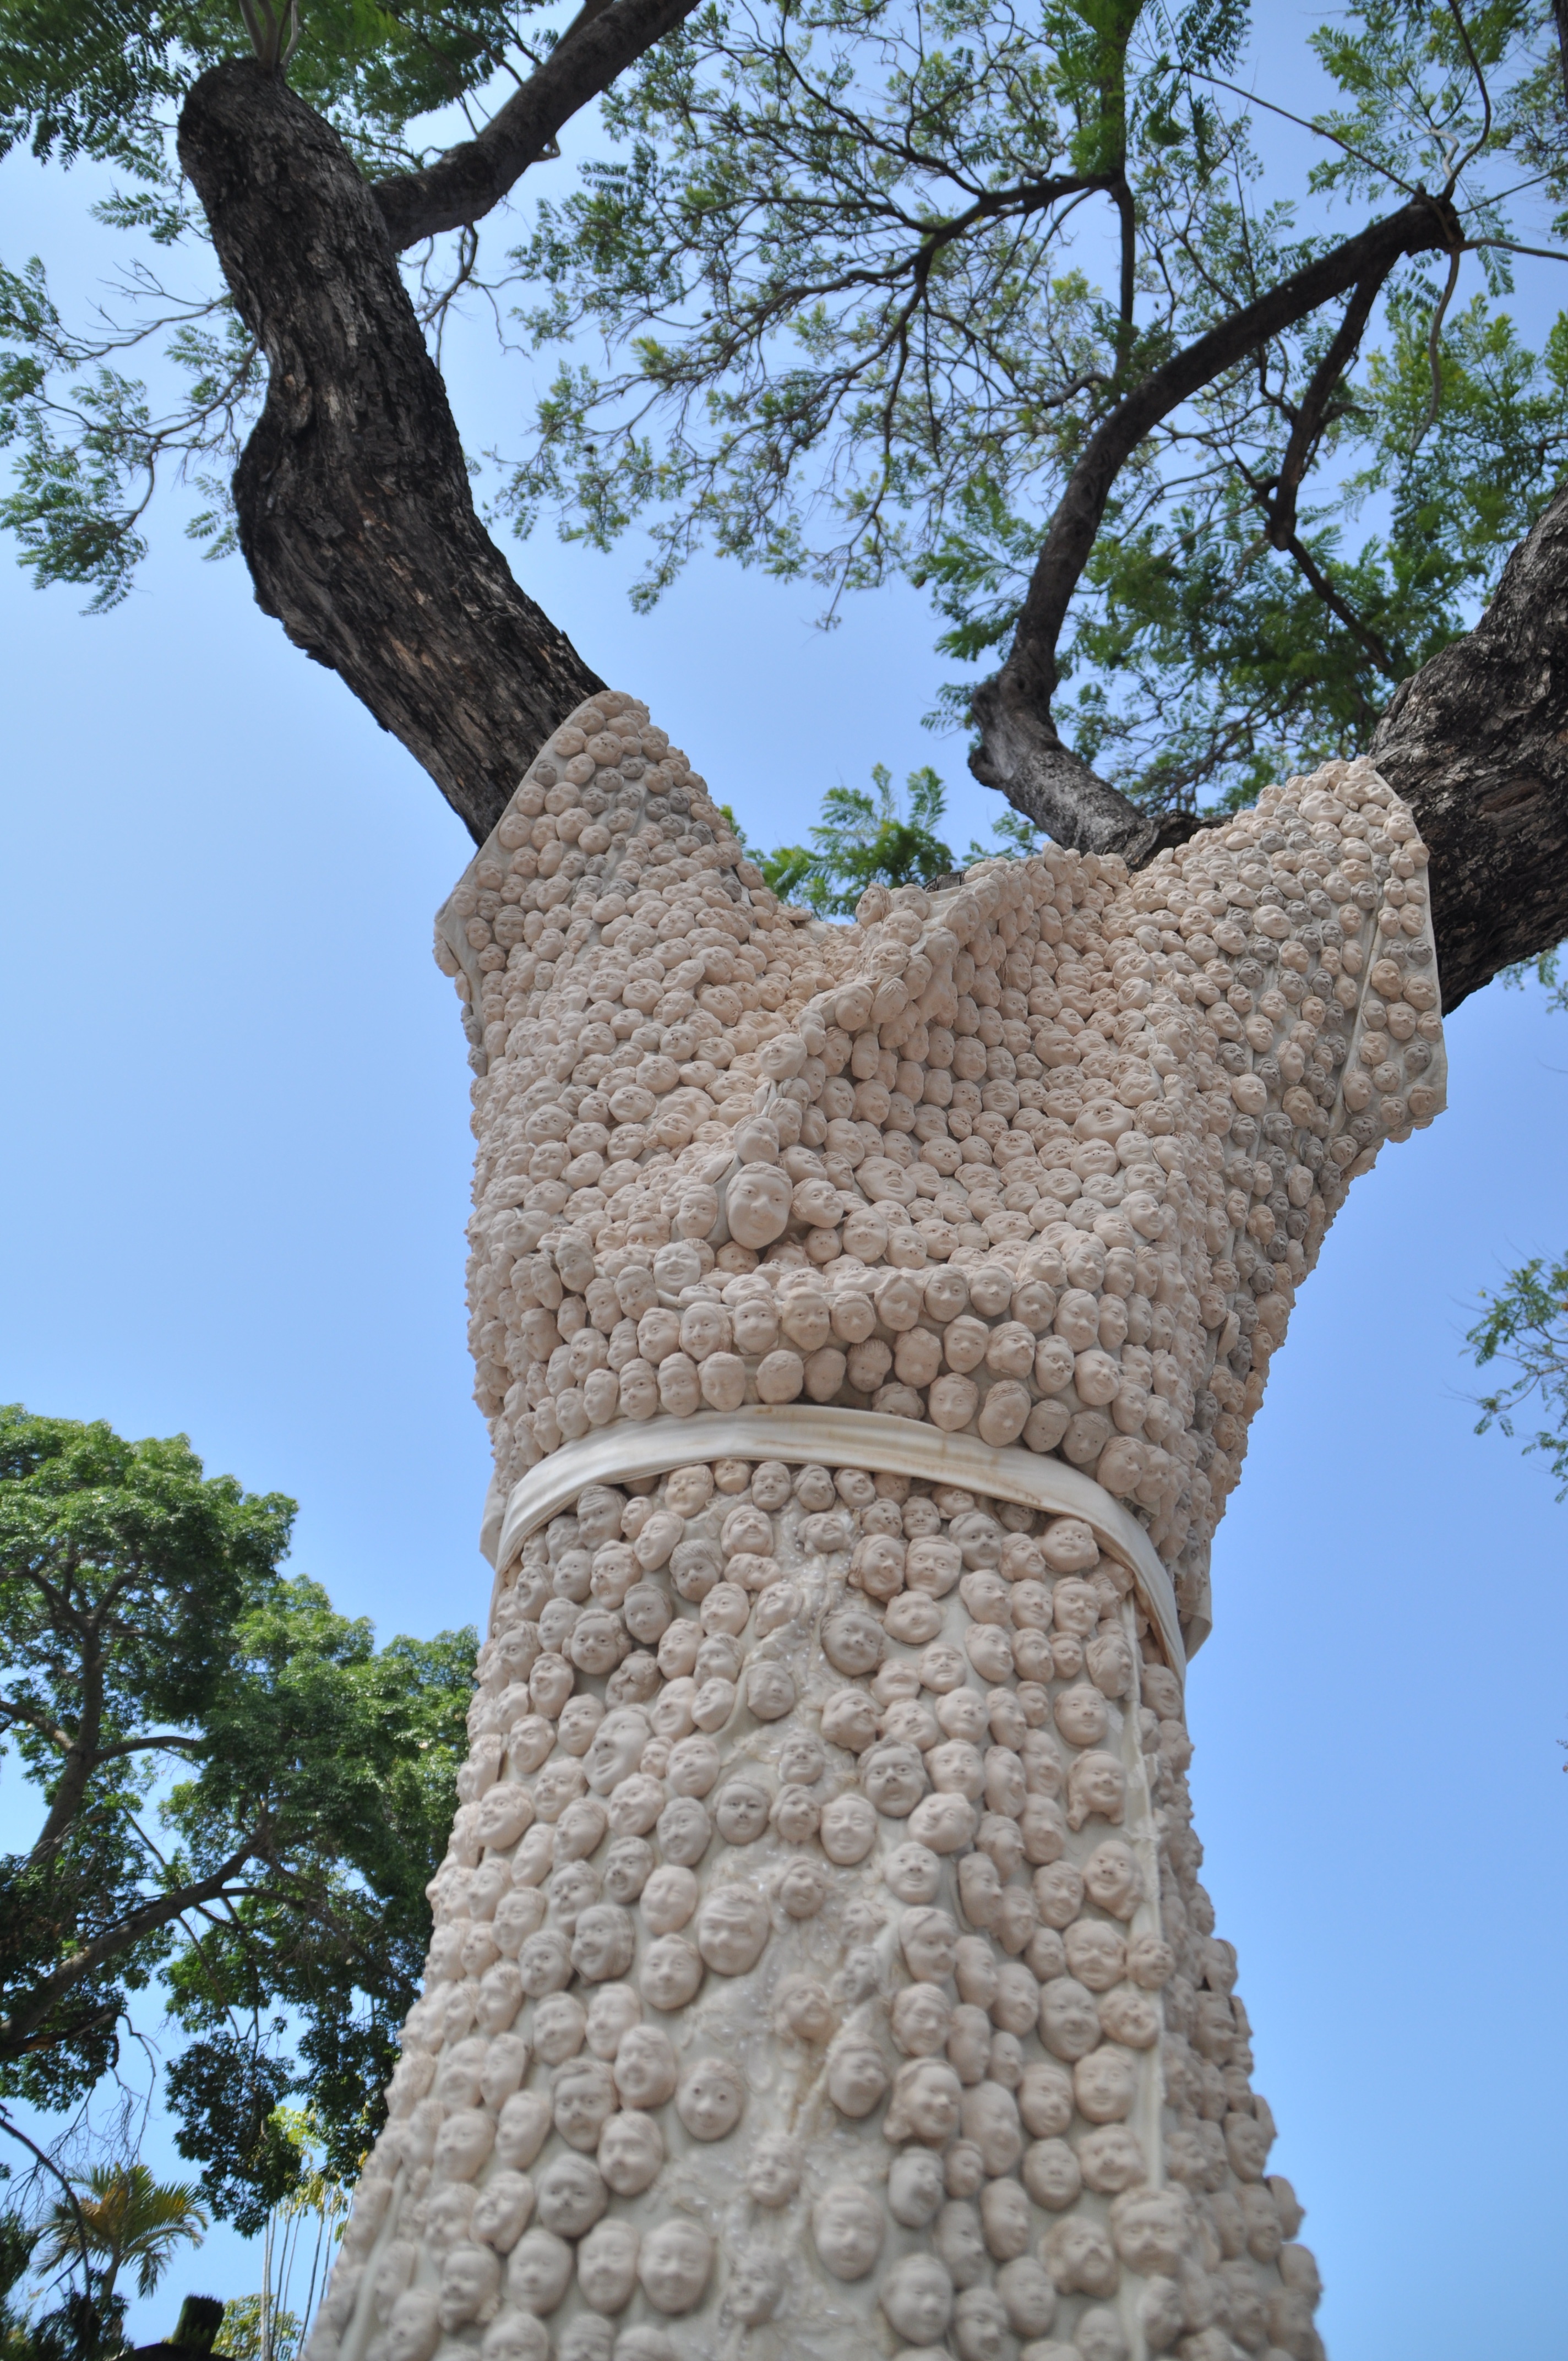
tree, plant, flower, trunk, monument, statue, botany, craft, street art, sculpture, art, temple, tree decoration, embroidered, woody plant